Moldova in the Eurovision Song Contest

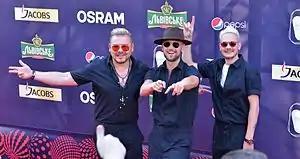
SunStroke Project ("pictured") placed third with their entry "Hey Mamma".

Following Moldova's 20th-place finish in the contest, TRM announced that it would not participate in , and did not allocate a budget for the 2007 Contest. However, in response to public pressure, TRM filed the preliminary documents to compete and sent Natalia Barbu with song "Fight". She achieved 10th place.